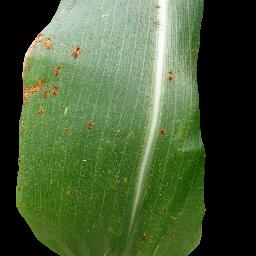
Label: Corn_(Maize)___Common_Rust